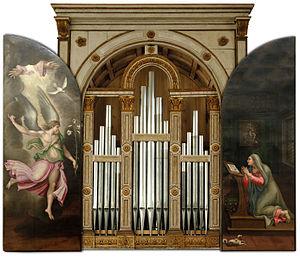
Les Antegnati était une famille de facteurs d'orgues de Brescia active entre la fin du XVe siècle et le début du XVIIIe siècle. Ils fabriquèrent des orgues et d'autres instruments tels que des cymbales et des épinettes.19 membres de cette famille se consacrèrent à cette profession, contribuant à l'ennoblissement de l'artifex instrumentorum musicorum, profession considérée au Moyen Âge comme "plus servile que libérale" et parfois exercée par des personnes de "très basses conditions, quasiment des mendiants ".